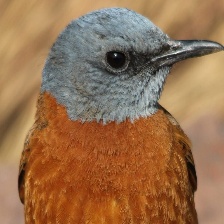
Species: CAPE ROCK THRUSH
Scientific name: MONTICOLA RUPESTRIS